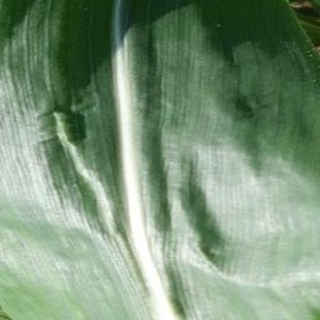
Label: healthy_corn